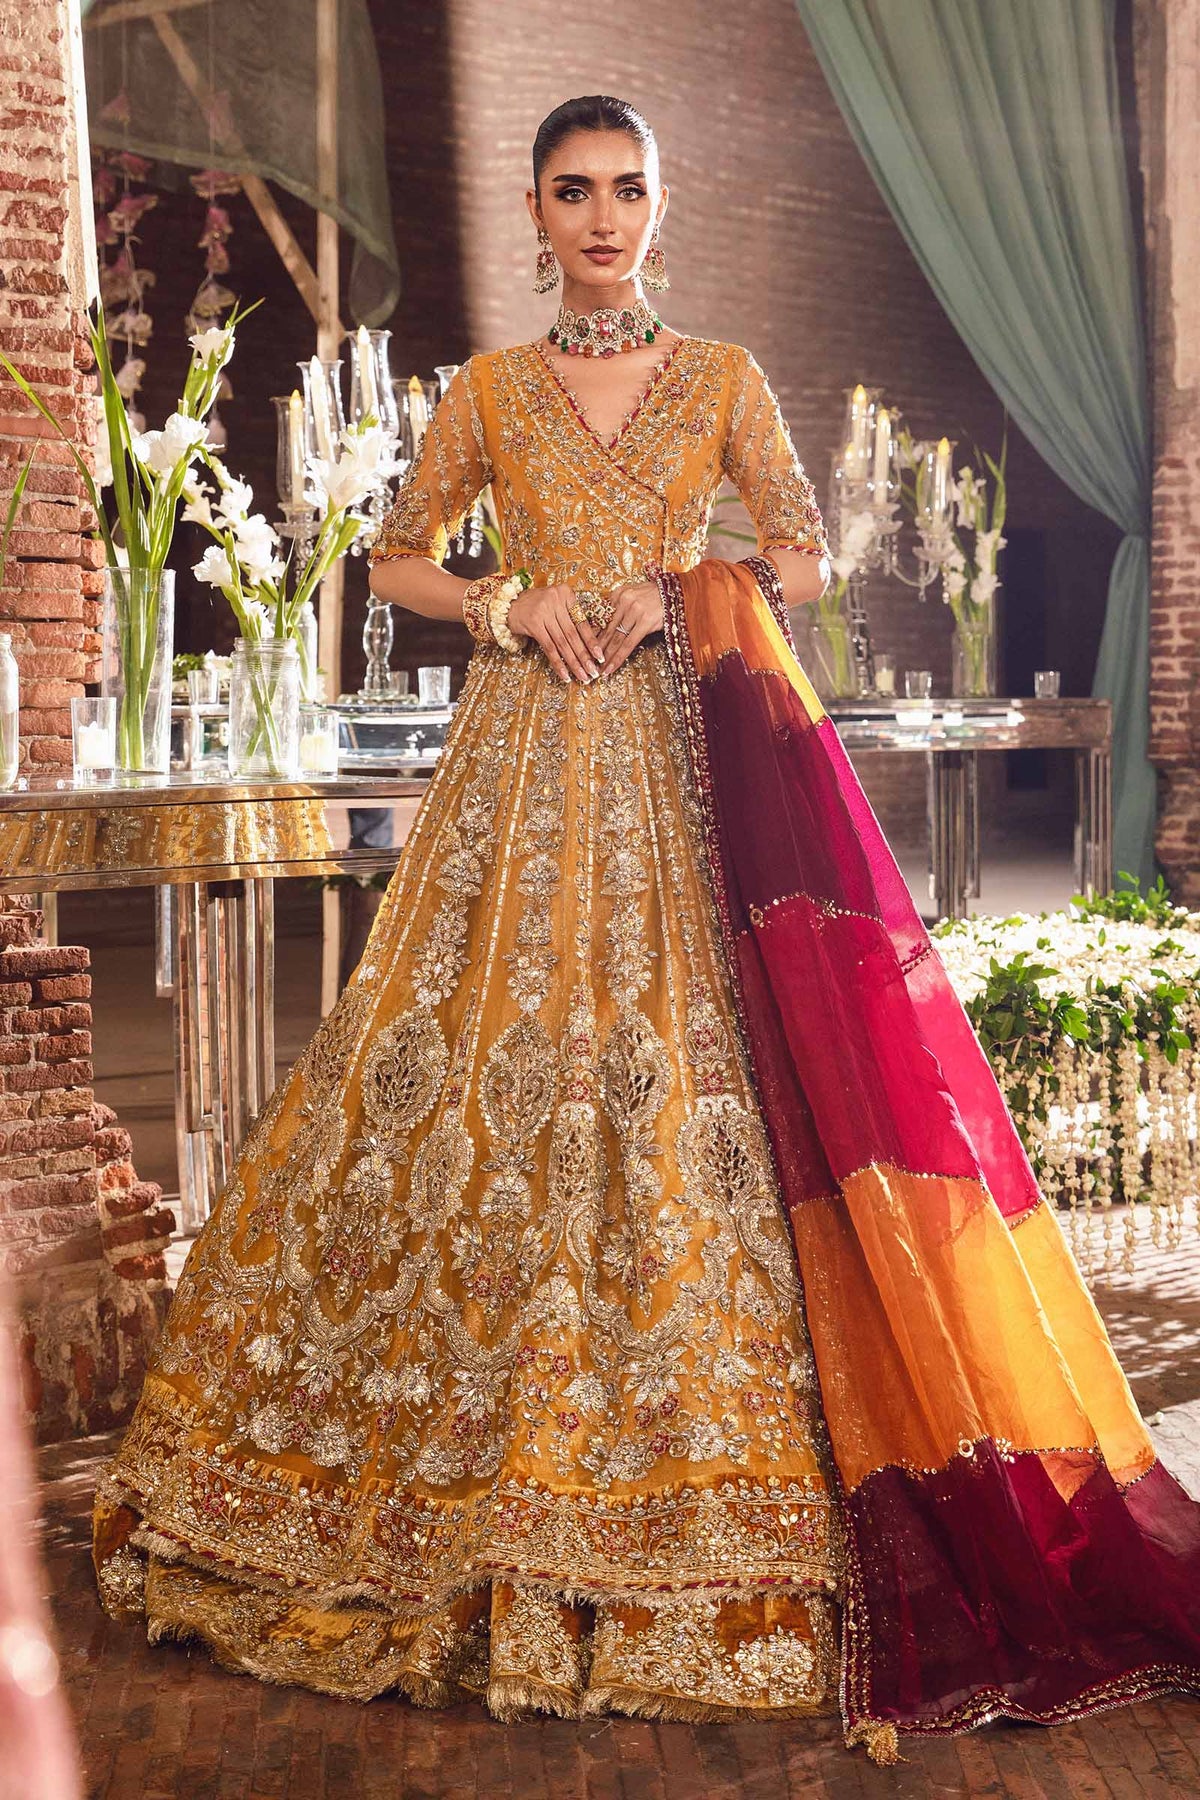
gold multi embroidered lehenga set